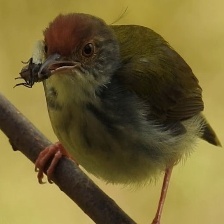
Species: TAILORBIRD
Scientific name: ORTHOTOMUS ATROGULARIS